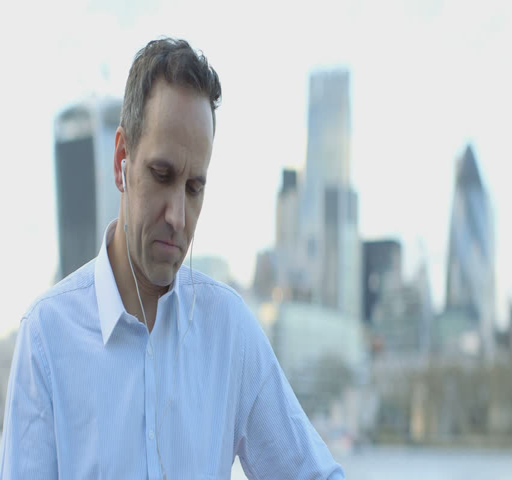
business man makes a call in the city and leaves